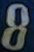
Number: 8